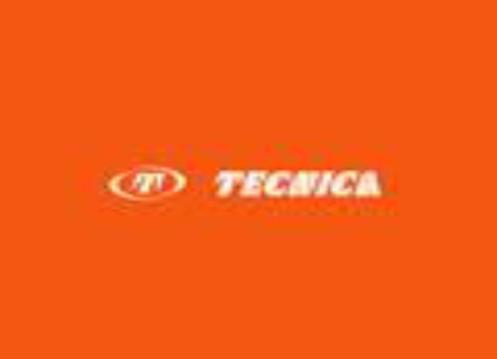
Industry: Sports